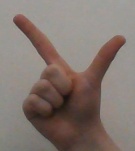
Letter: laam